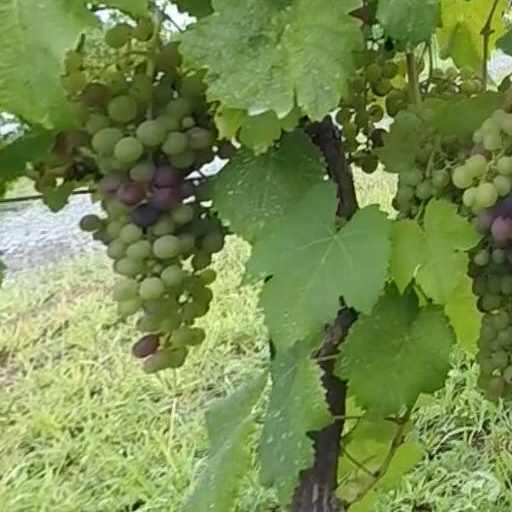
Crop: grape